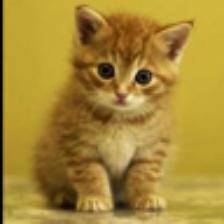
Label: NonHuman